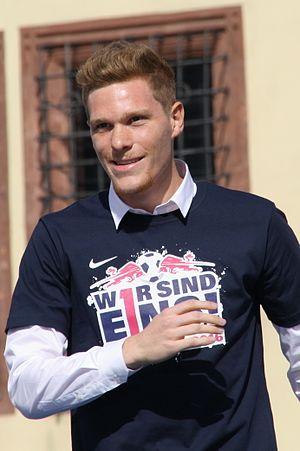
Marcel Halstenberg, né le 27 septembre 1991 à Laatzen en Allemagne, est un footballeur allemand, qui évolue au poste d'arrière gauche.